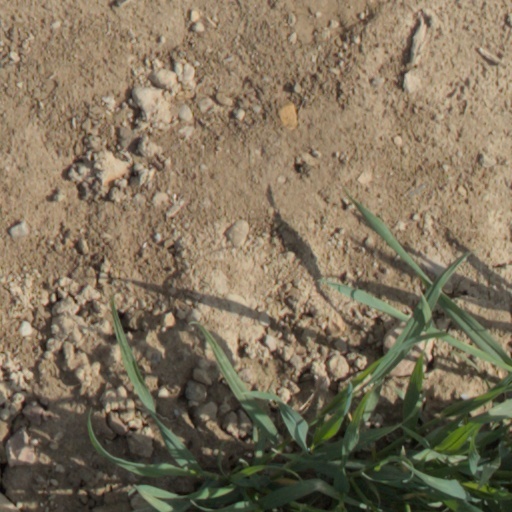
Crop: wheat